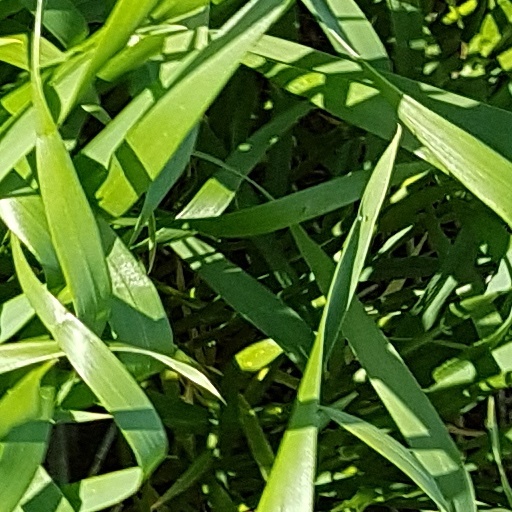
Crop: wheat